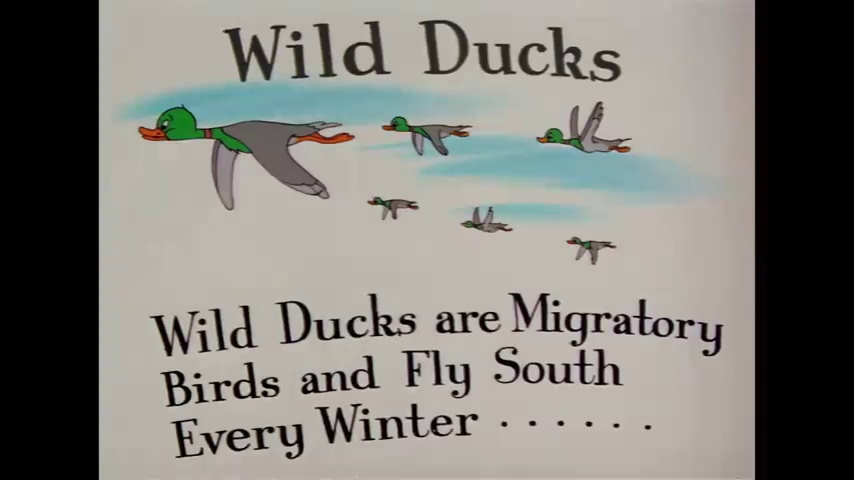
Portrait style: Cartoon Portrait